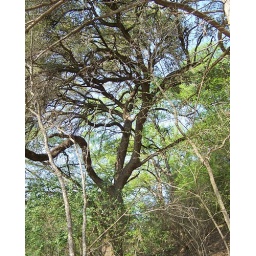
A tree on the river in Gruene, Texas.